11th Wing

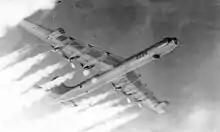
11th Bombardment Wing Convair B-36J-5-CF Peacemaker 52-2225 showing "Six turnin', four burnin", 1955

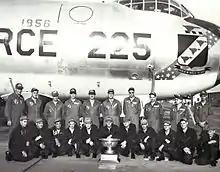
1956 SAC Fairchild Trophy Winner, "Best Bomb Wing in SAC", 11th Bombardment Wing crew in front of Convair B-36J

On 1 December 1948 the 11th Bomb Group was reactivated at Carswell Air Force Base. Texas and assigned to Eighth Air Force, but attached to the 7th Bombardment Wing. Carswell shared flight line facilities with the Convair Aircraft Company. The 7th was the first wing to receive the Convair B-36 Peacemaker. 11th Bomb Group B-36s appeared in the movie "Strategic Air Command" with James Stewart who was also attached to the unit in the 1950s as a reserve commander. The 7th wing's personnel began training the new 11th group people in the new B-36 and the 11th soon began receiving them.